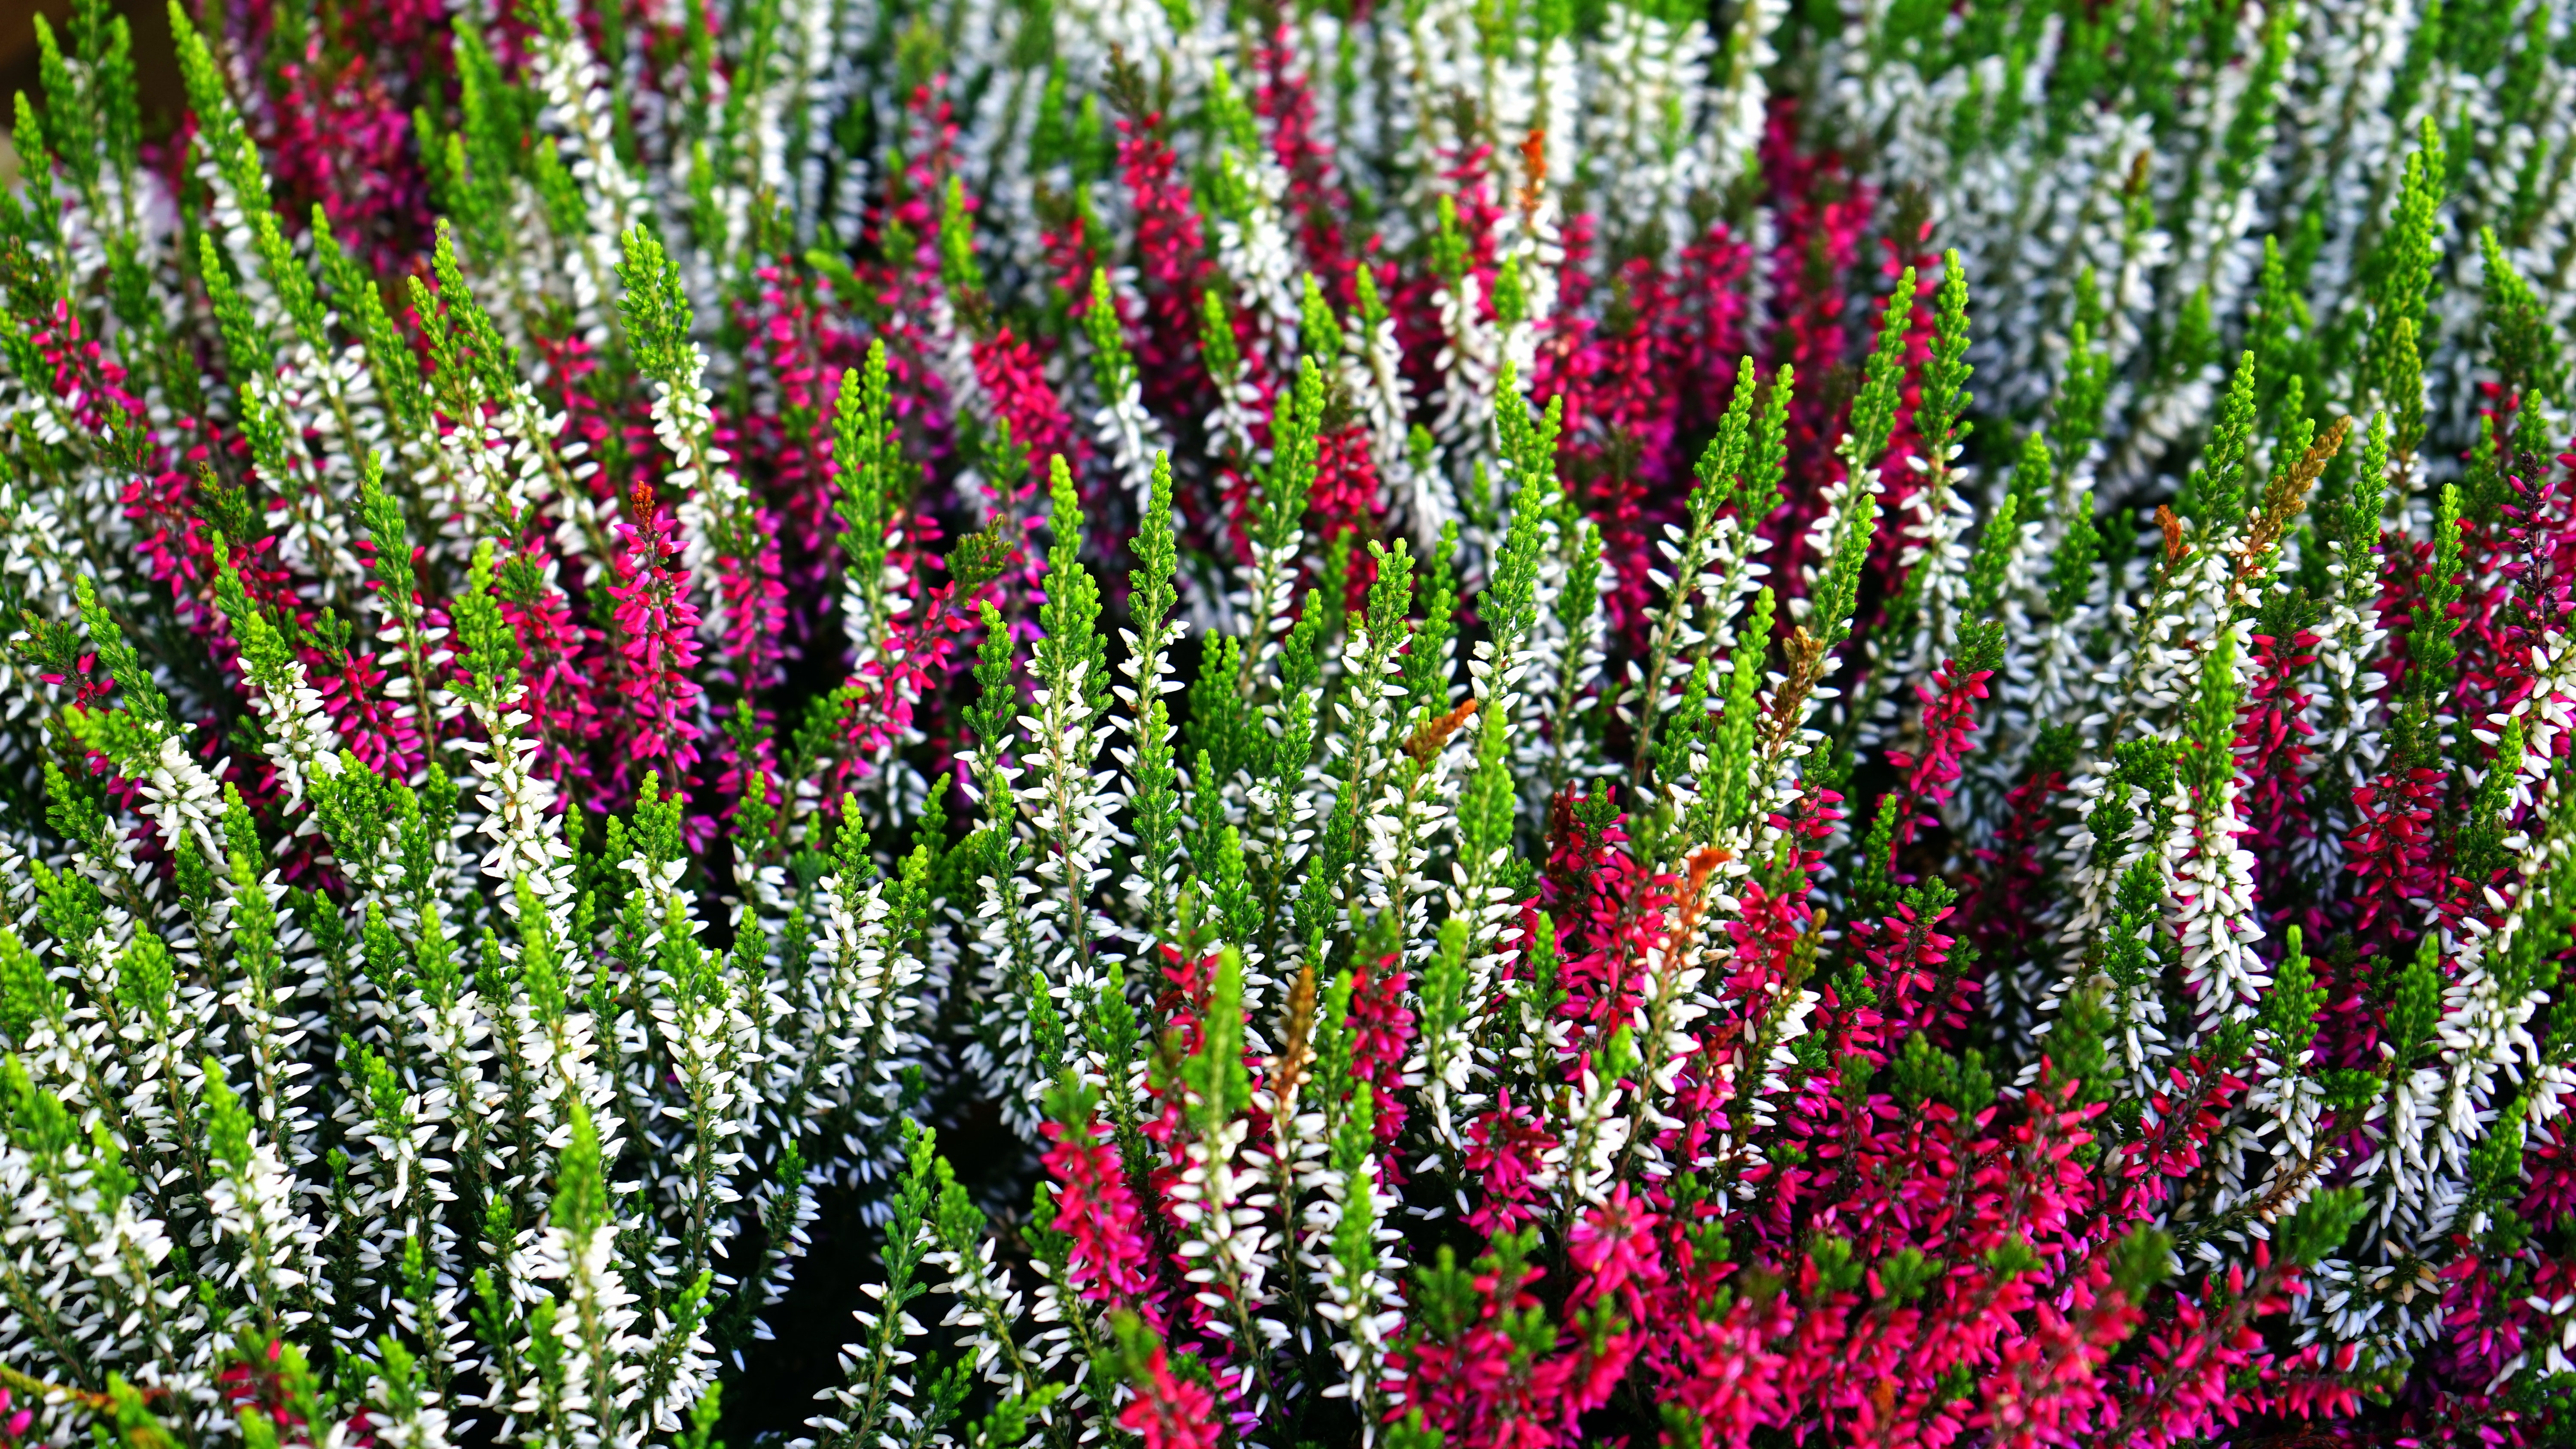
flower, flowering plant, plant, purple loosestrife, heather, lupin, hyssopus, loosestrife and pomegranate family, annual plant, wildflower, groundcover, snapdragon, Germanders, perennial plant